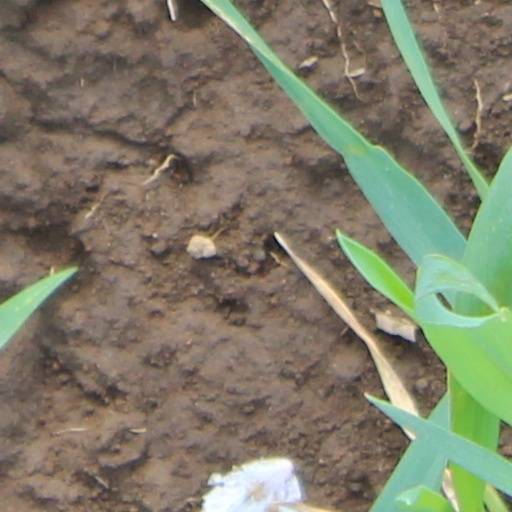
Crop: wheat